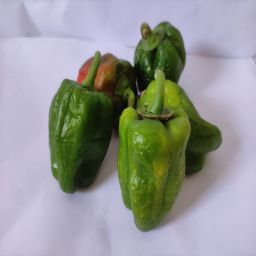
Crop: Bell Pepper
Quality: Ripe